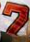
Number: 7